Panos Terlemezian

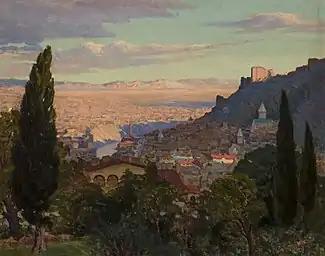
The Old City, Tbilisi

At the invitation of the Transcaucasian SFSR, he returned home in 1928 and settled in Yerevan; presenting a solo exhibition at the National Gallery of Armenia in 1929.The following year, he was awarded the Order of the Red Banner of Labor. He became a member of the Artists' Union of the USSR upon its founding, in 1932.